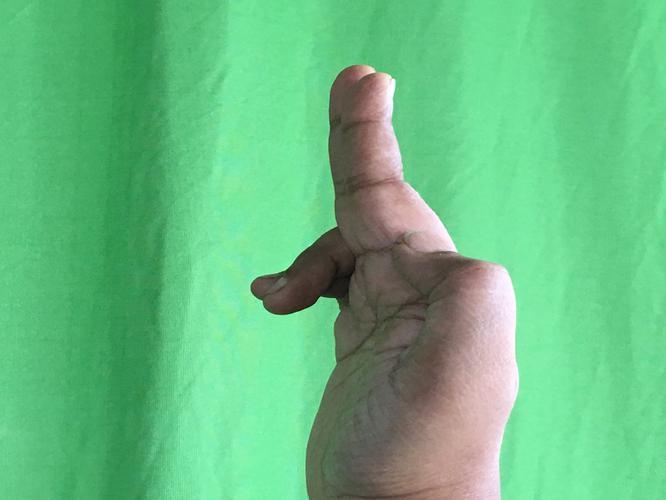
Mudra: Ardhapathaka
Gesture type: single_hand